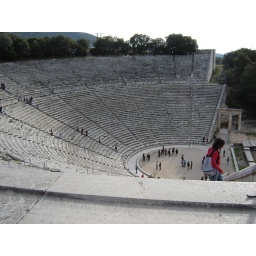
Picture taken during a school trip (the girl in red is a friend of mine)